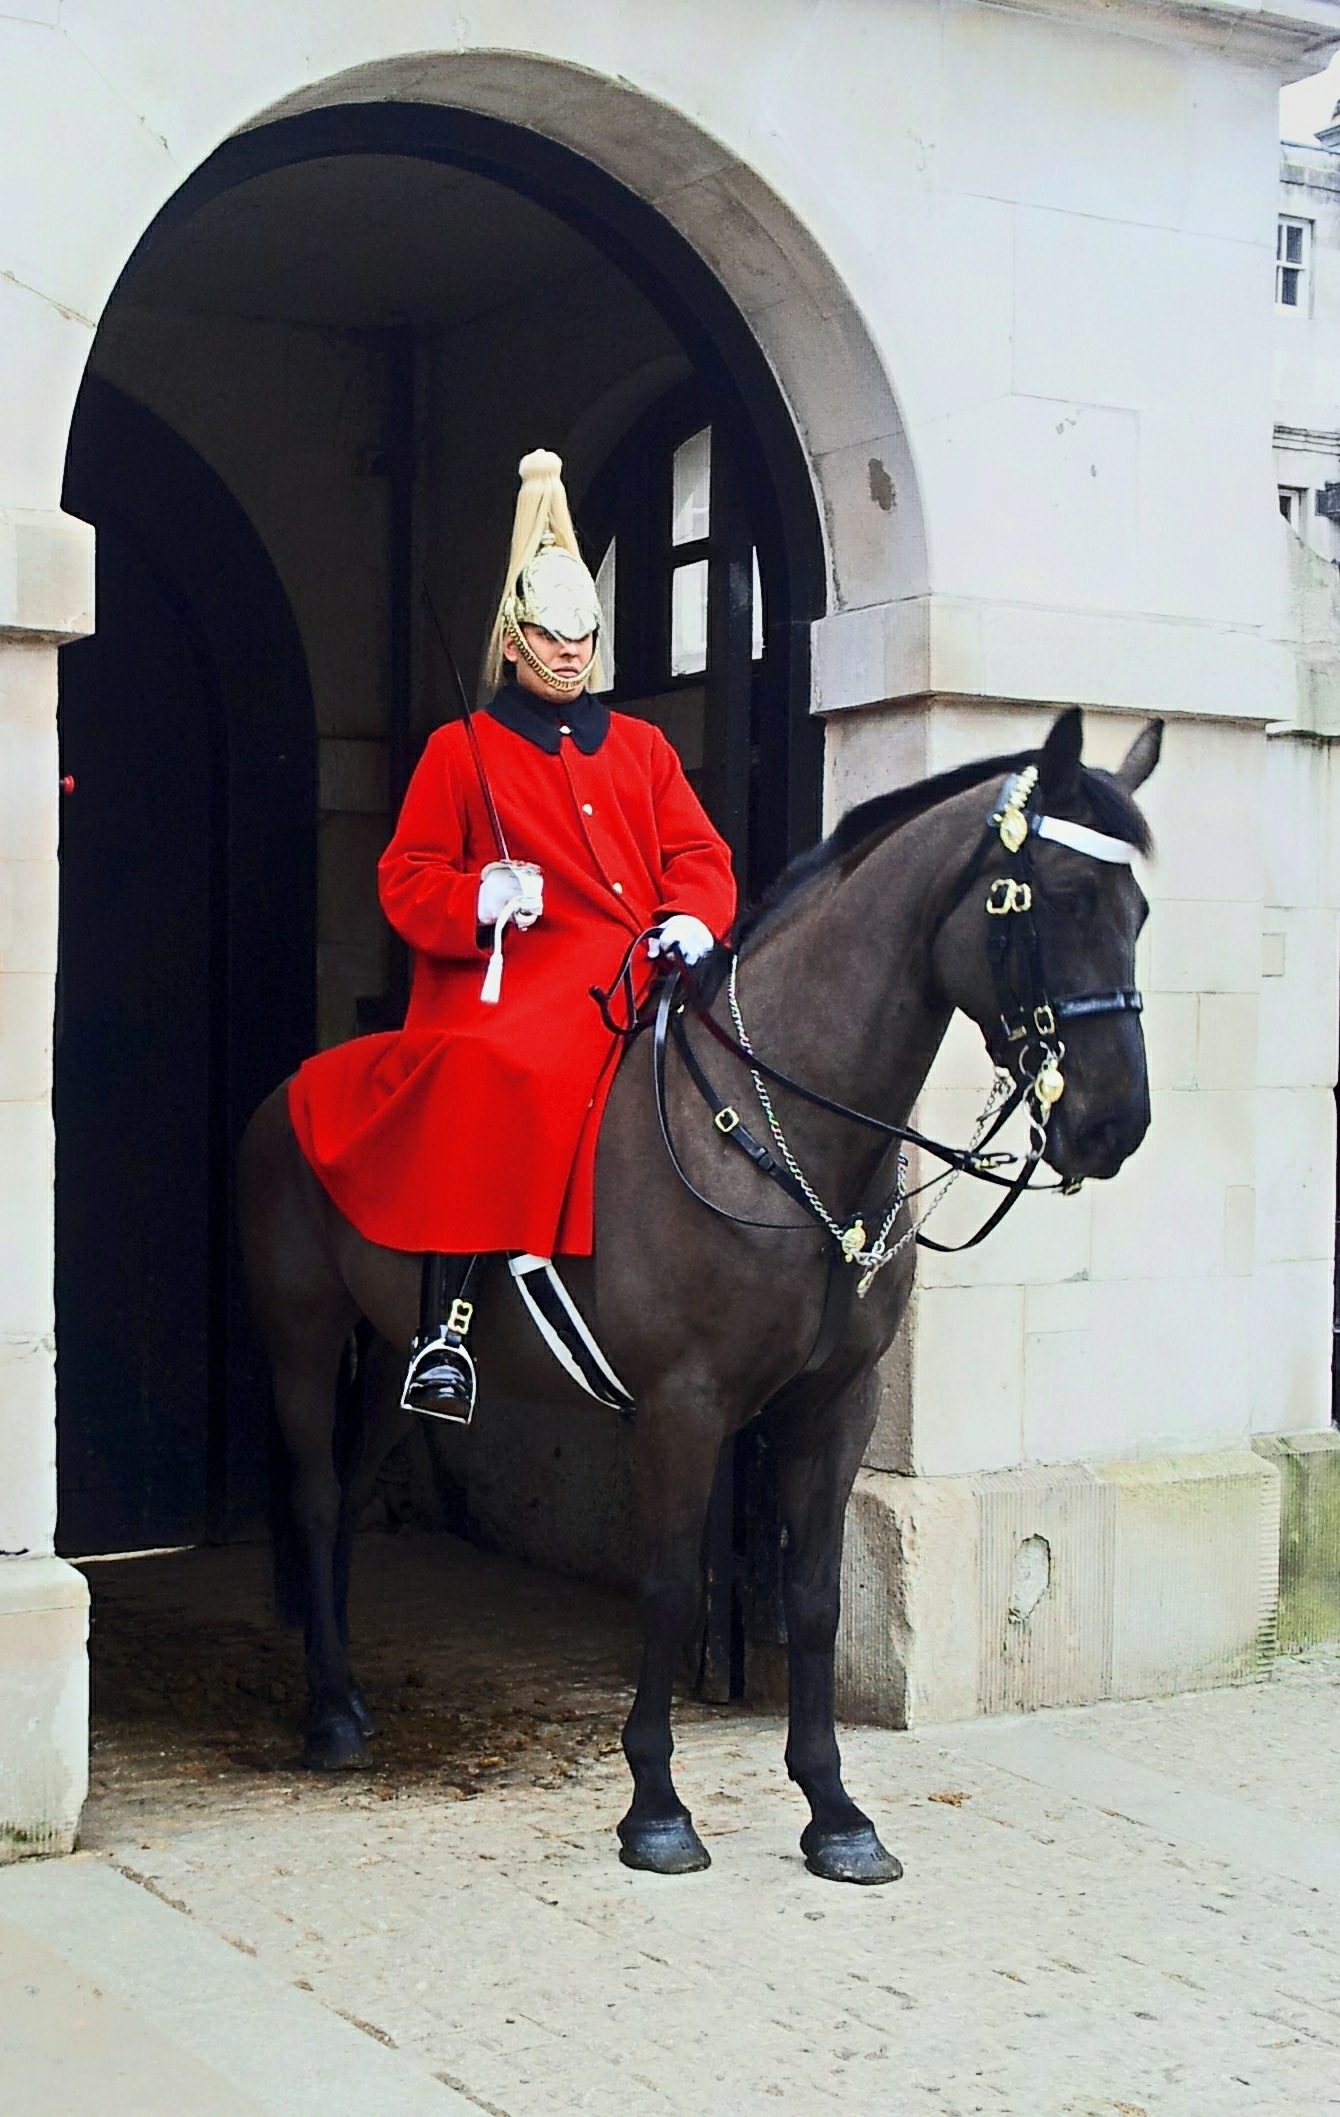
palace, jumping, horse, mammal, stallion, london, equestrianism, eventing, sentry, horse like mammal, animal sports, english riding